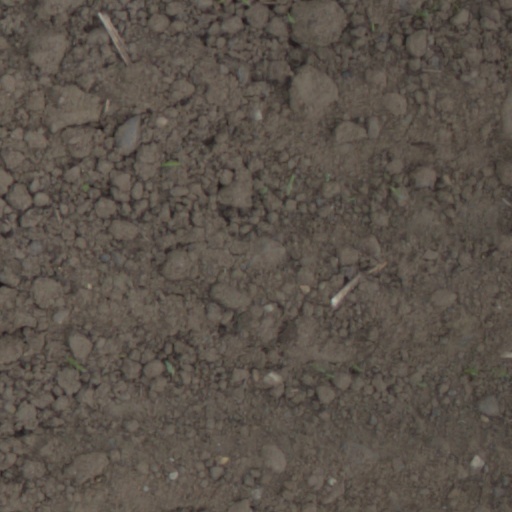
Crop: wheat